Francis Reid

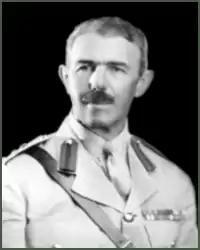
200pxFrancis Reid

Brigadier Sir Francis Smith Reid CBE, RA (1900–1970) was a senior officer in the British Army during the Second World War and the following years. He was the second Commander of the Ceylon Army from 1952 to 1955. His other commands included Commander, Ceylon Garrison and UK troops in Ceylon (1949–50), Cyprus District (1950–51) and Cyrenaica District (1951–52).